Describe the emotion expressed in this image:  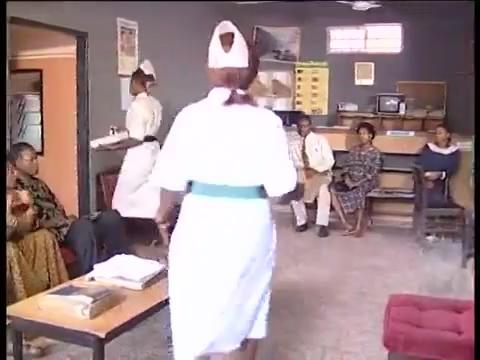
This person displays Fear, valence and arousal with high intensity.